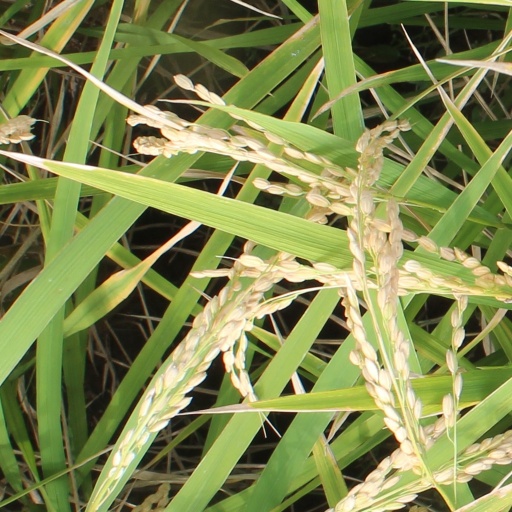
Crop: rice